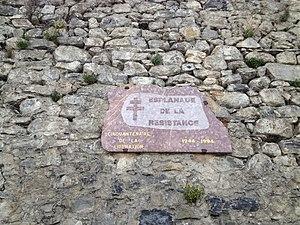
Plaque Esplanade de la Résistance à Embrun.
Embrun est une commune française située dans le département des Hautes-Alpes, en région Provence-Alpes-Côte d'Azur.